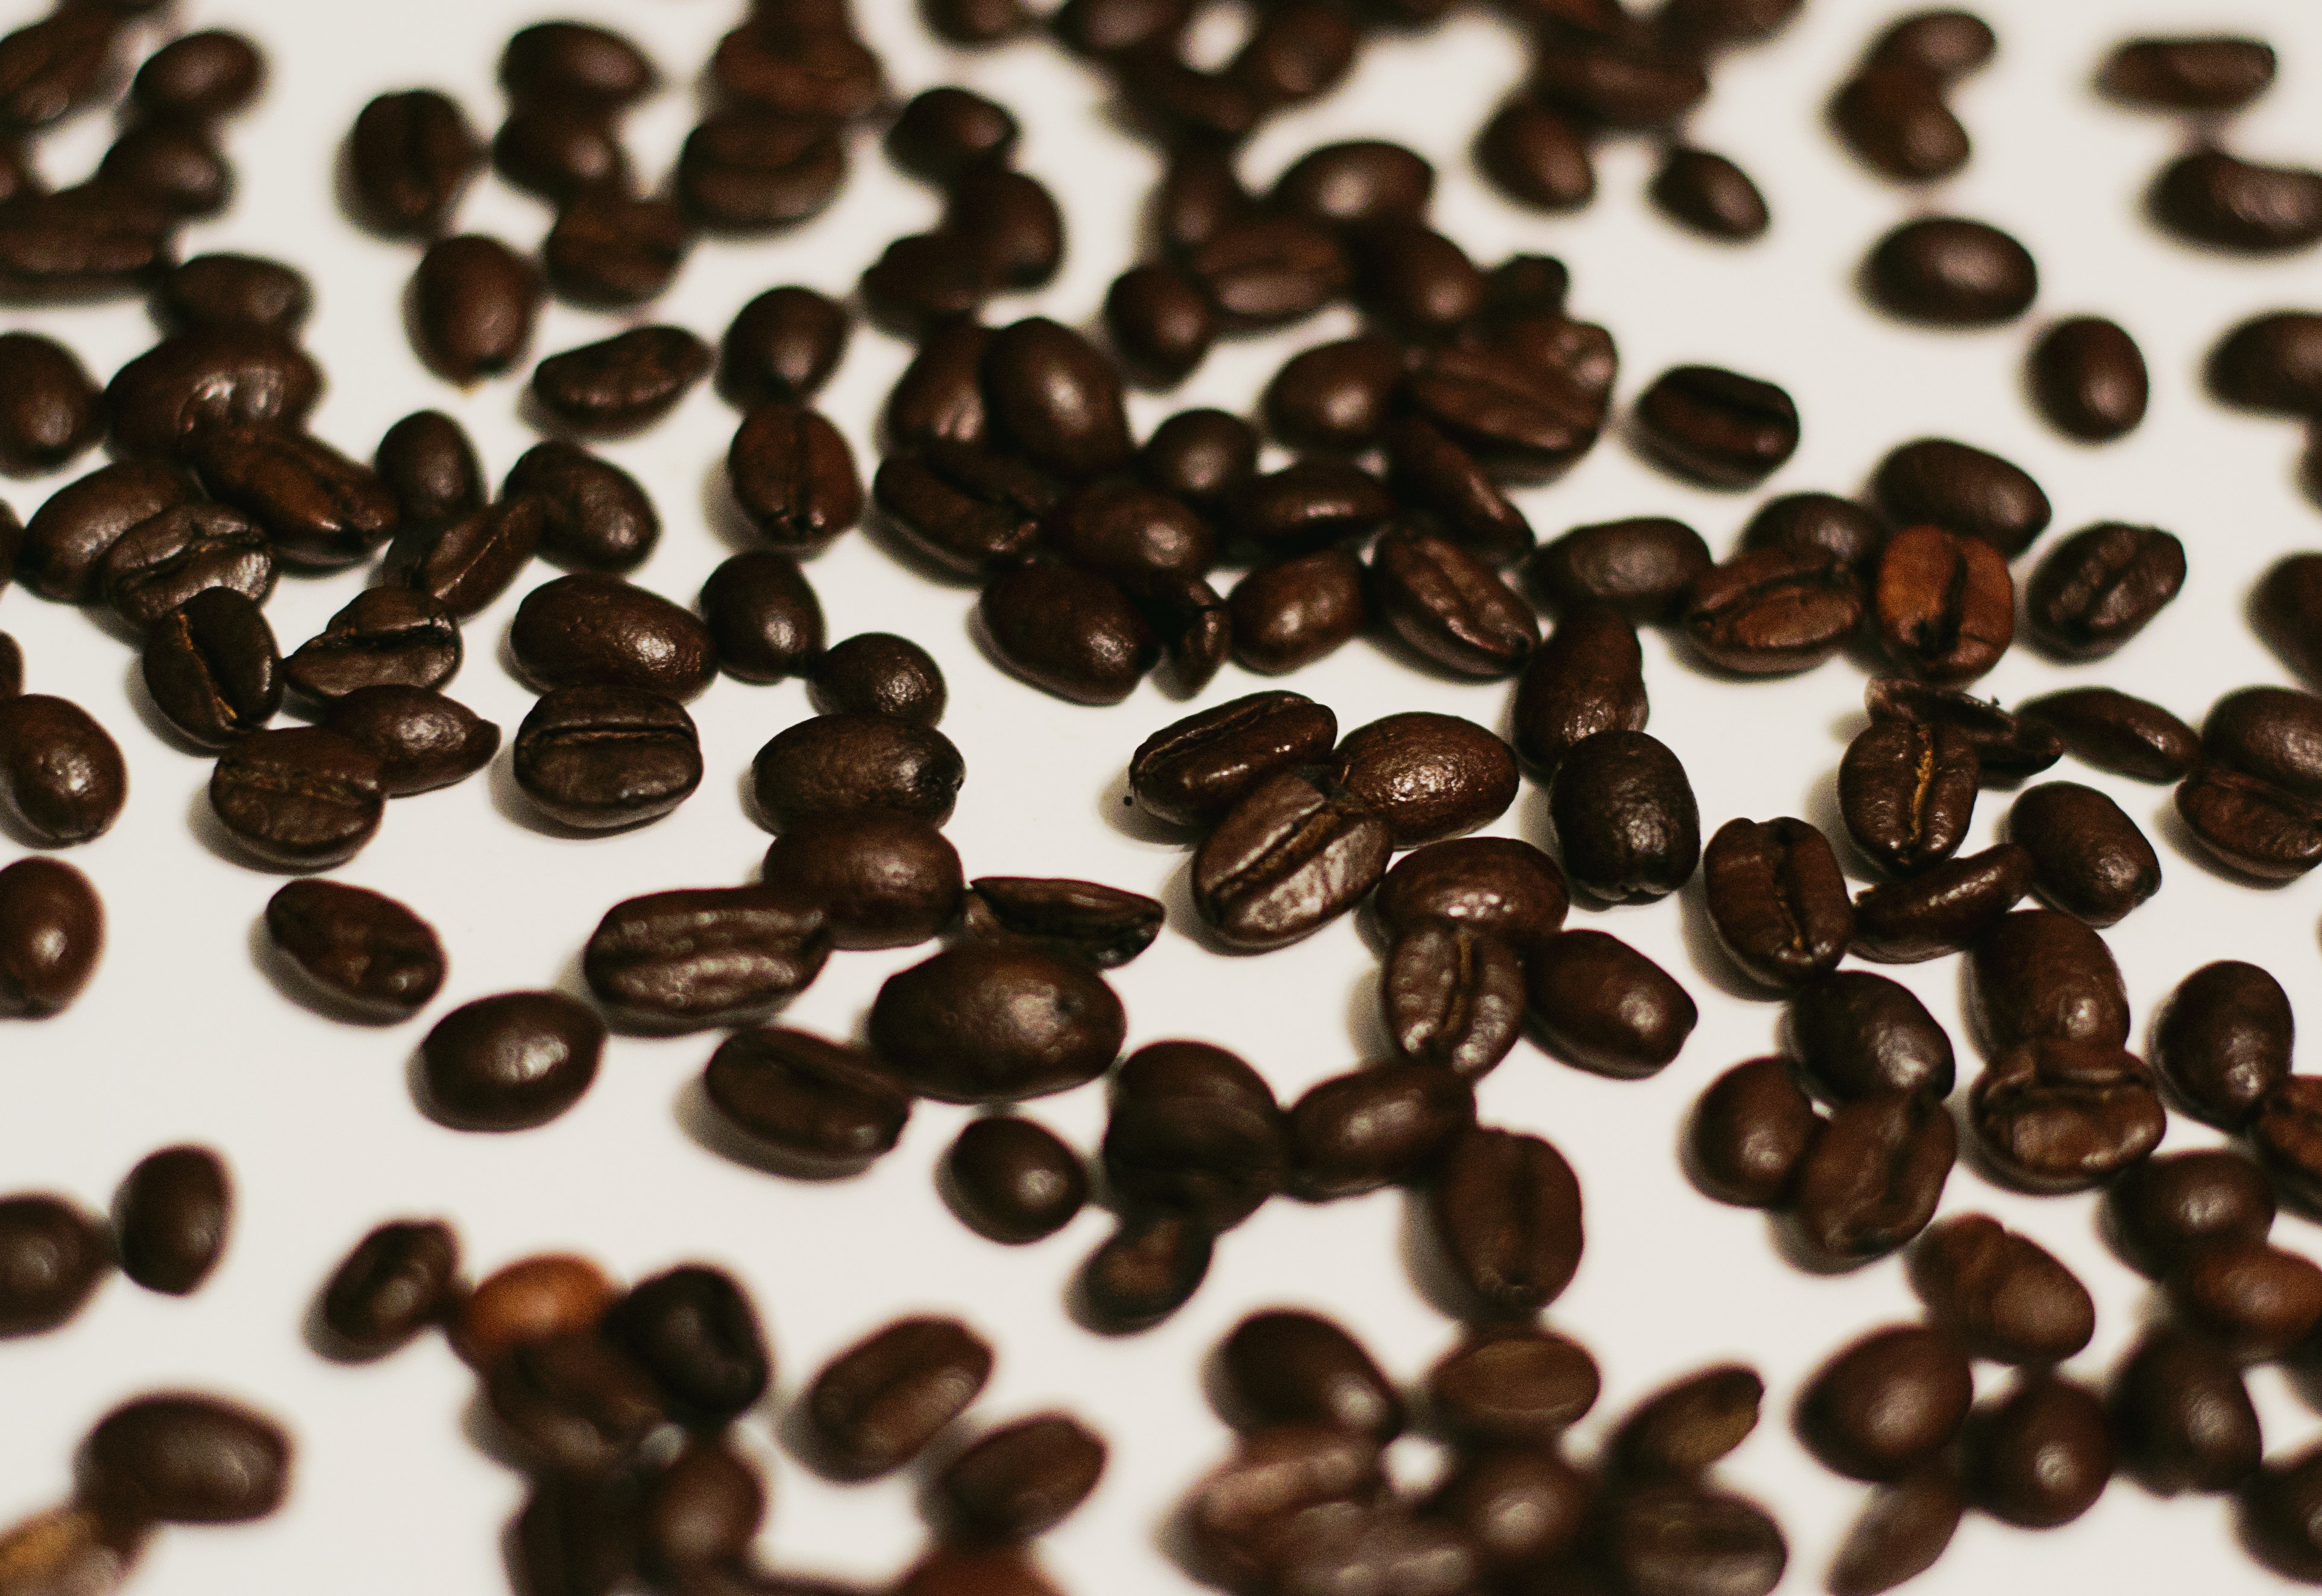
coffee, morning, dark, coffee bean, roast, aroma, bean, cup, cappuccino, food, produce, brown, beverage, drink, breakfast, espresso, grind, caffeine, hot, java, aromatic, mocha, roasted, coffee beans